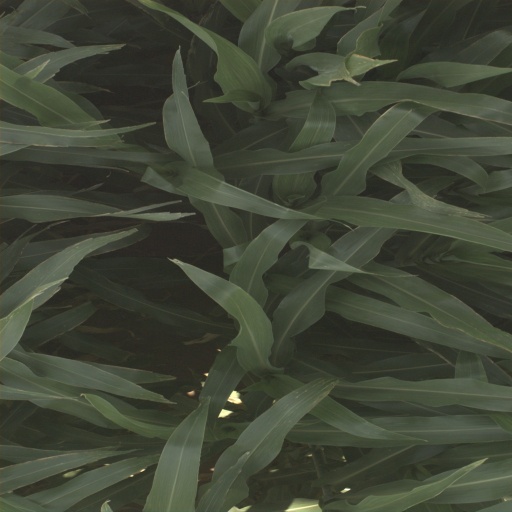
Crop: sorghum